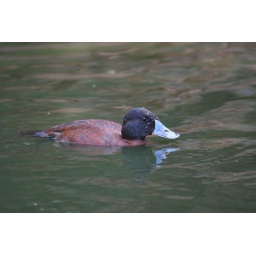
This bird swims very low in the water and spent more time below water than above.